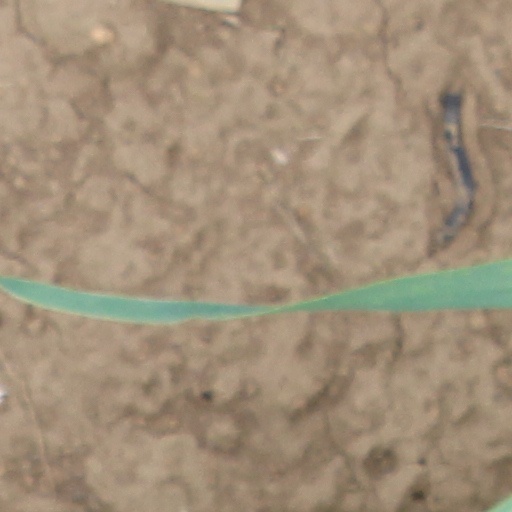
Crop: wheat